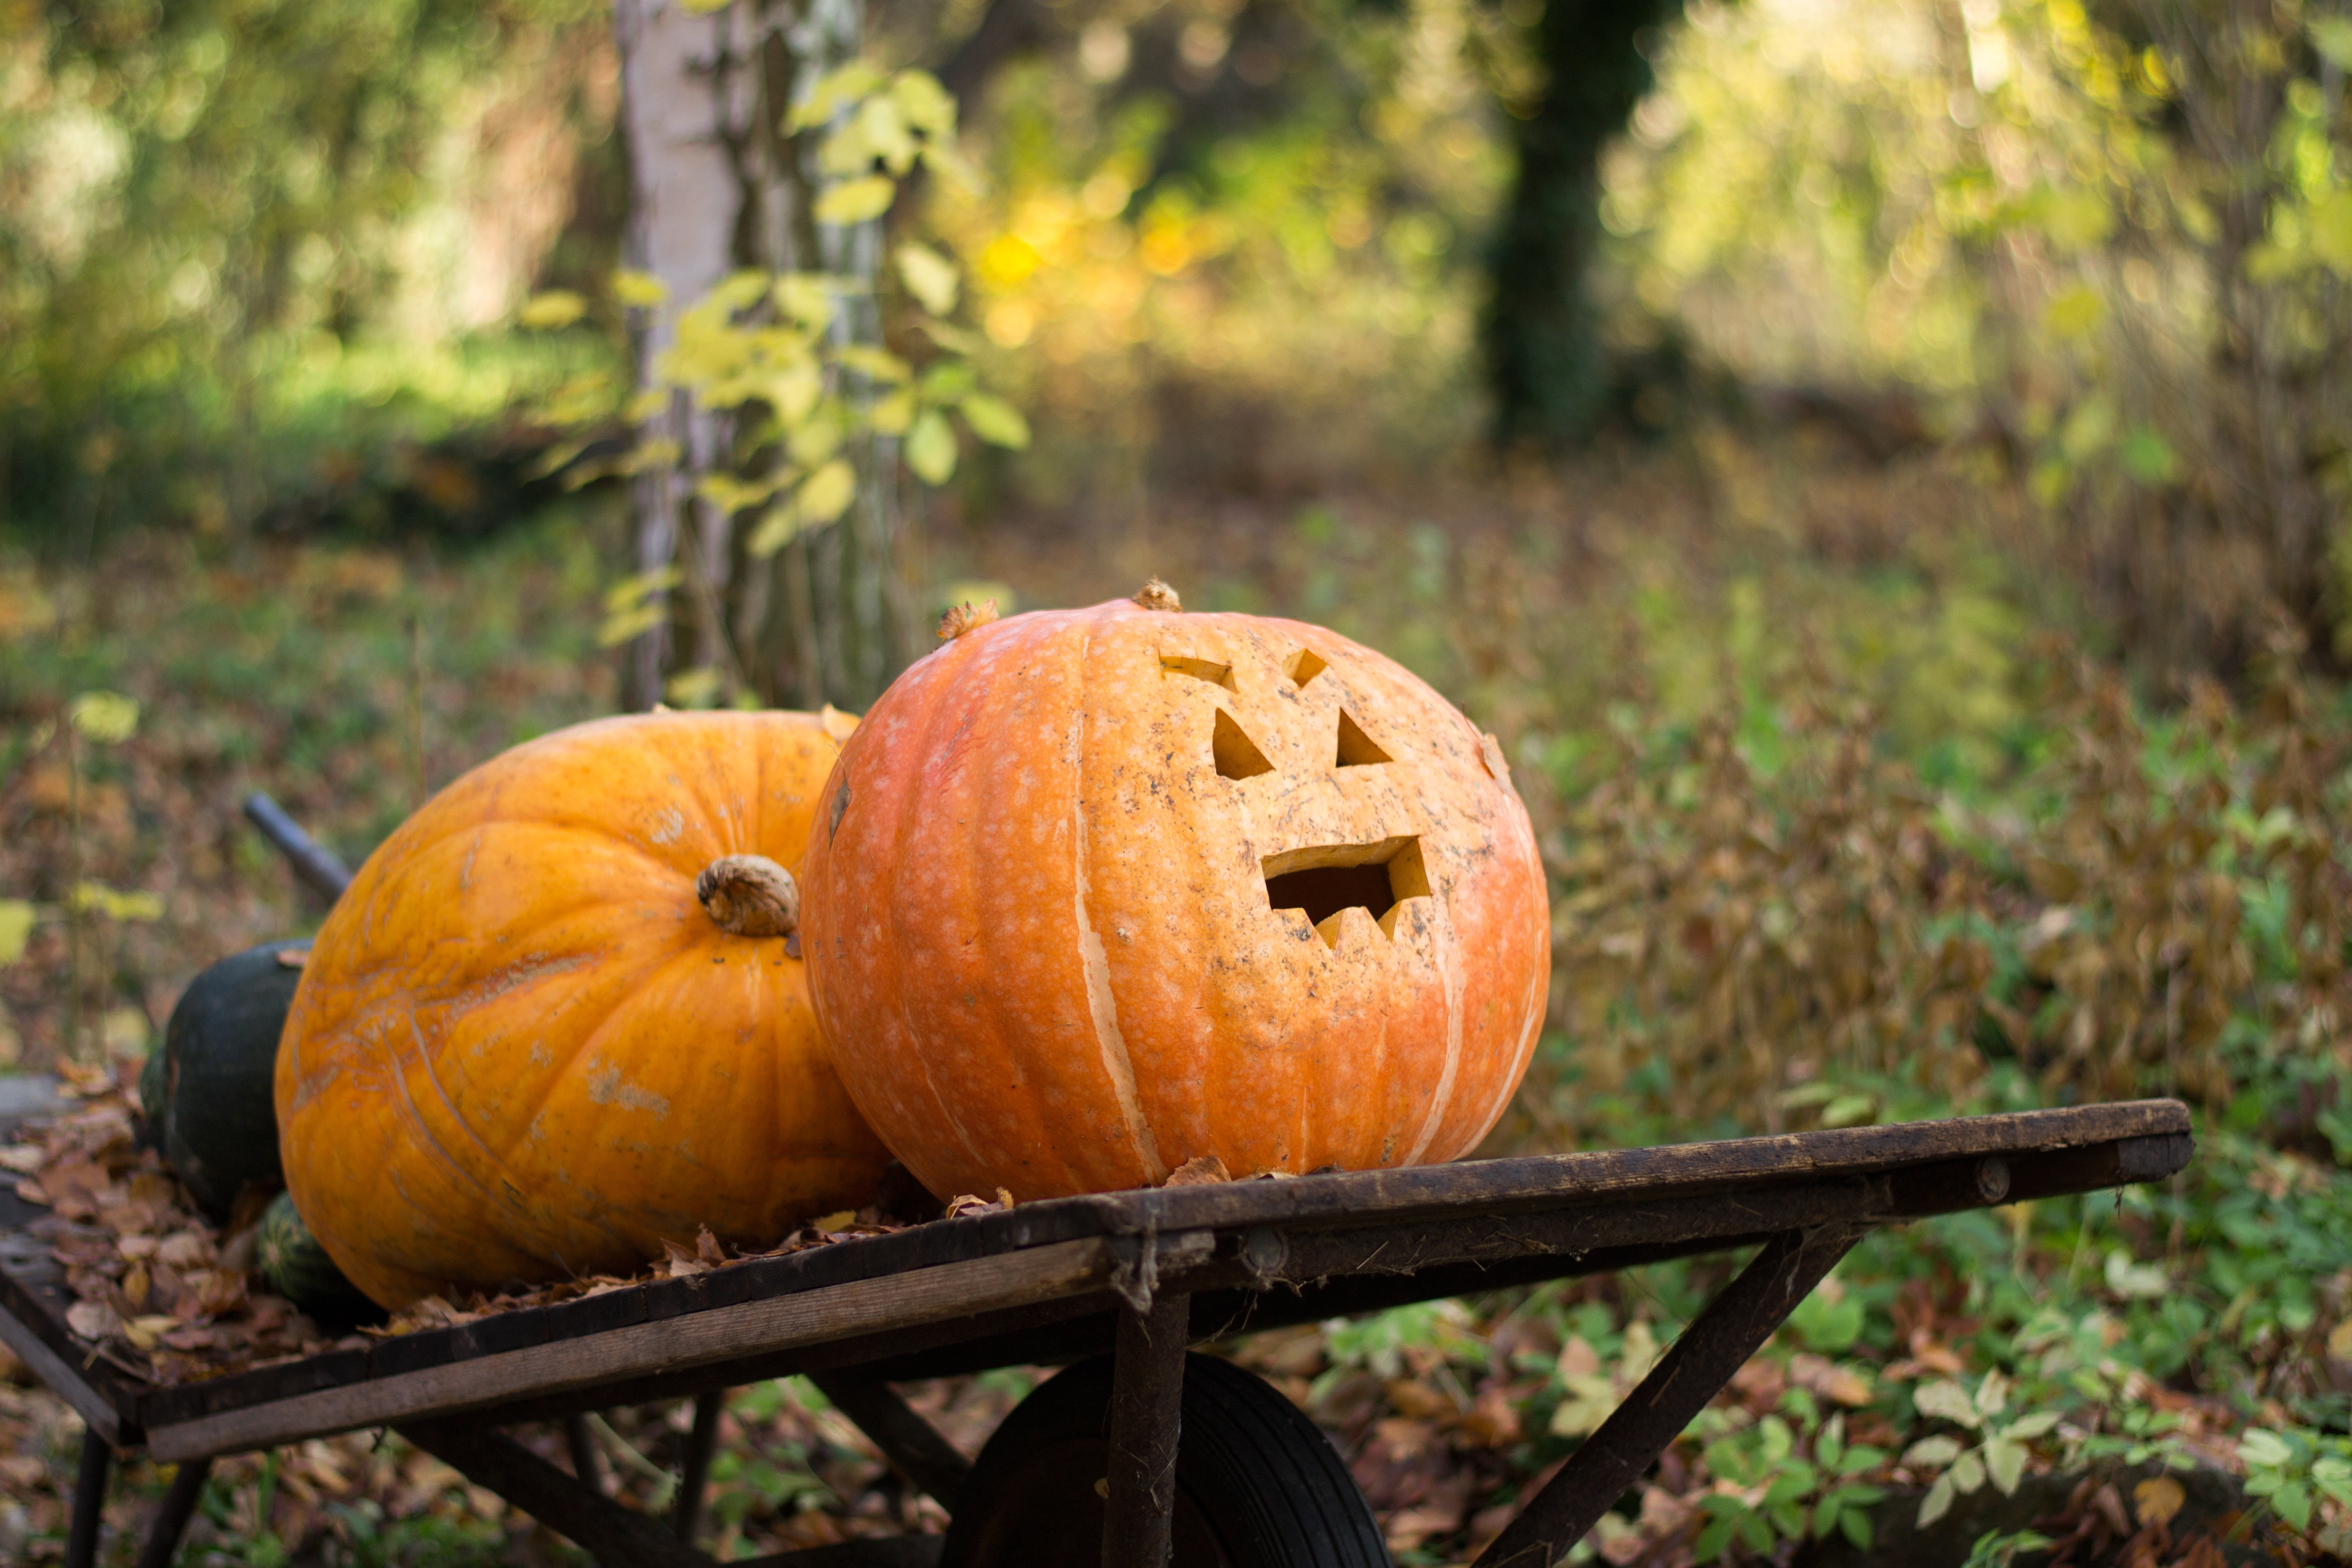
nature, leaf, flower, orange, produce, autumn, pumpkin, halloween, colorful, garden, season, gourd, leaves, carving, cucurbita